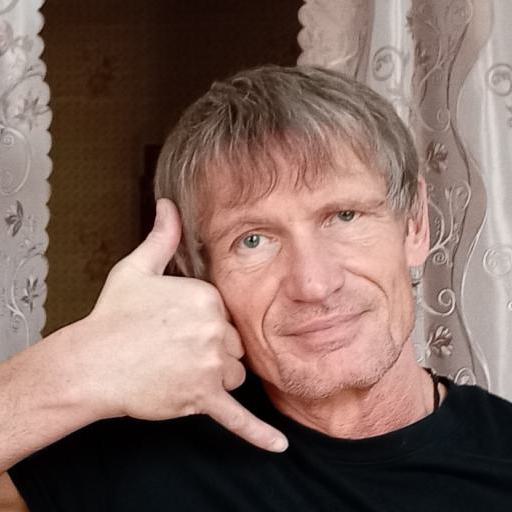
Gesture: call